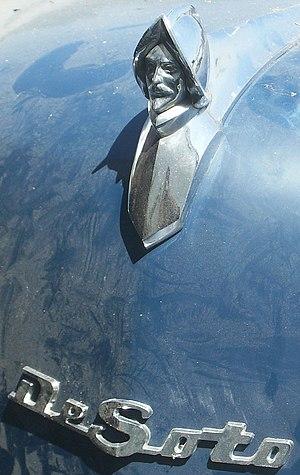
DeSoto était une marque automobile américaine appartenant à la Chrysler Corporation et qui exista de 1928 à 1960.